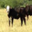
Label: cattle